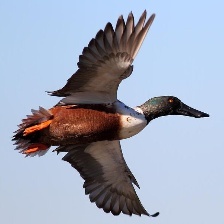
Species: NORTHERN SHOVELER
Scientific name: SPATULA CLYPEATA
ImageNet parent category: drake